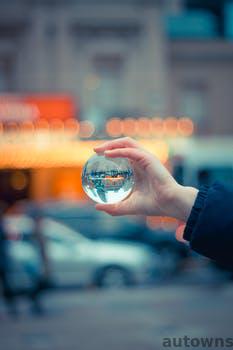
Label: Watermark